Tondisaar

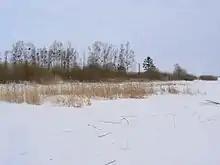
Nests of Great cormorants in the trees on Tondisaar

Tondisaar is the only inland nesting place for Great cormorants in Estonia.